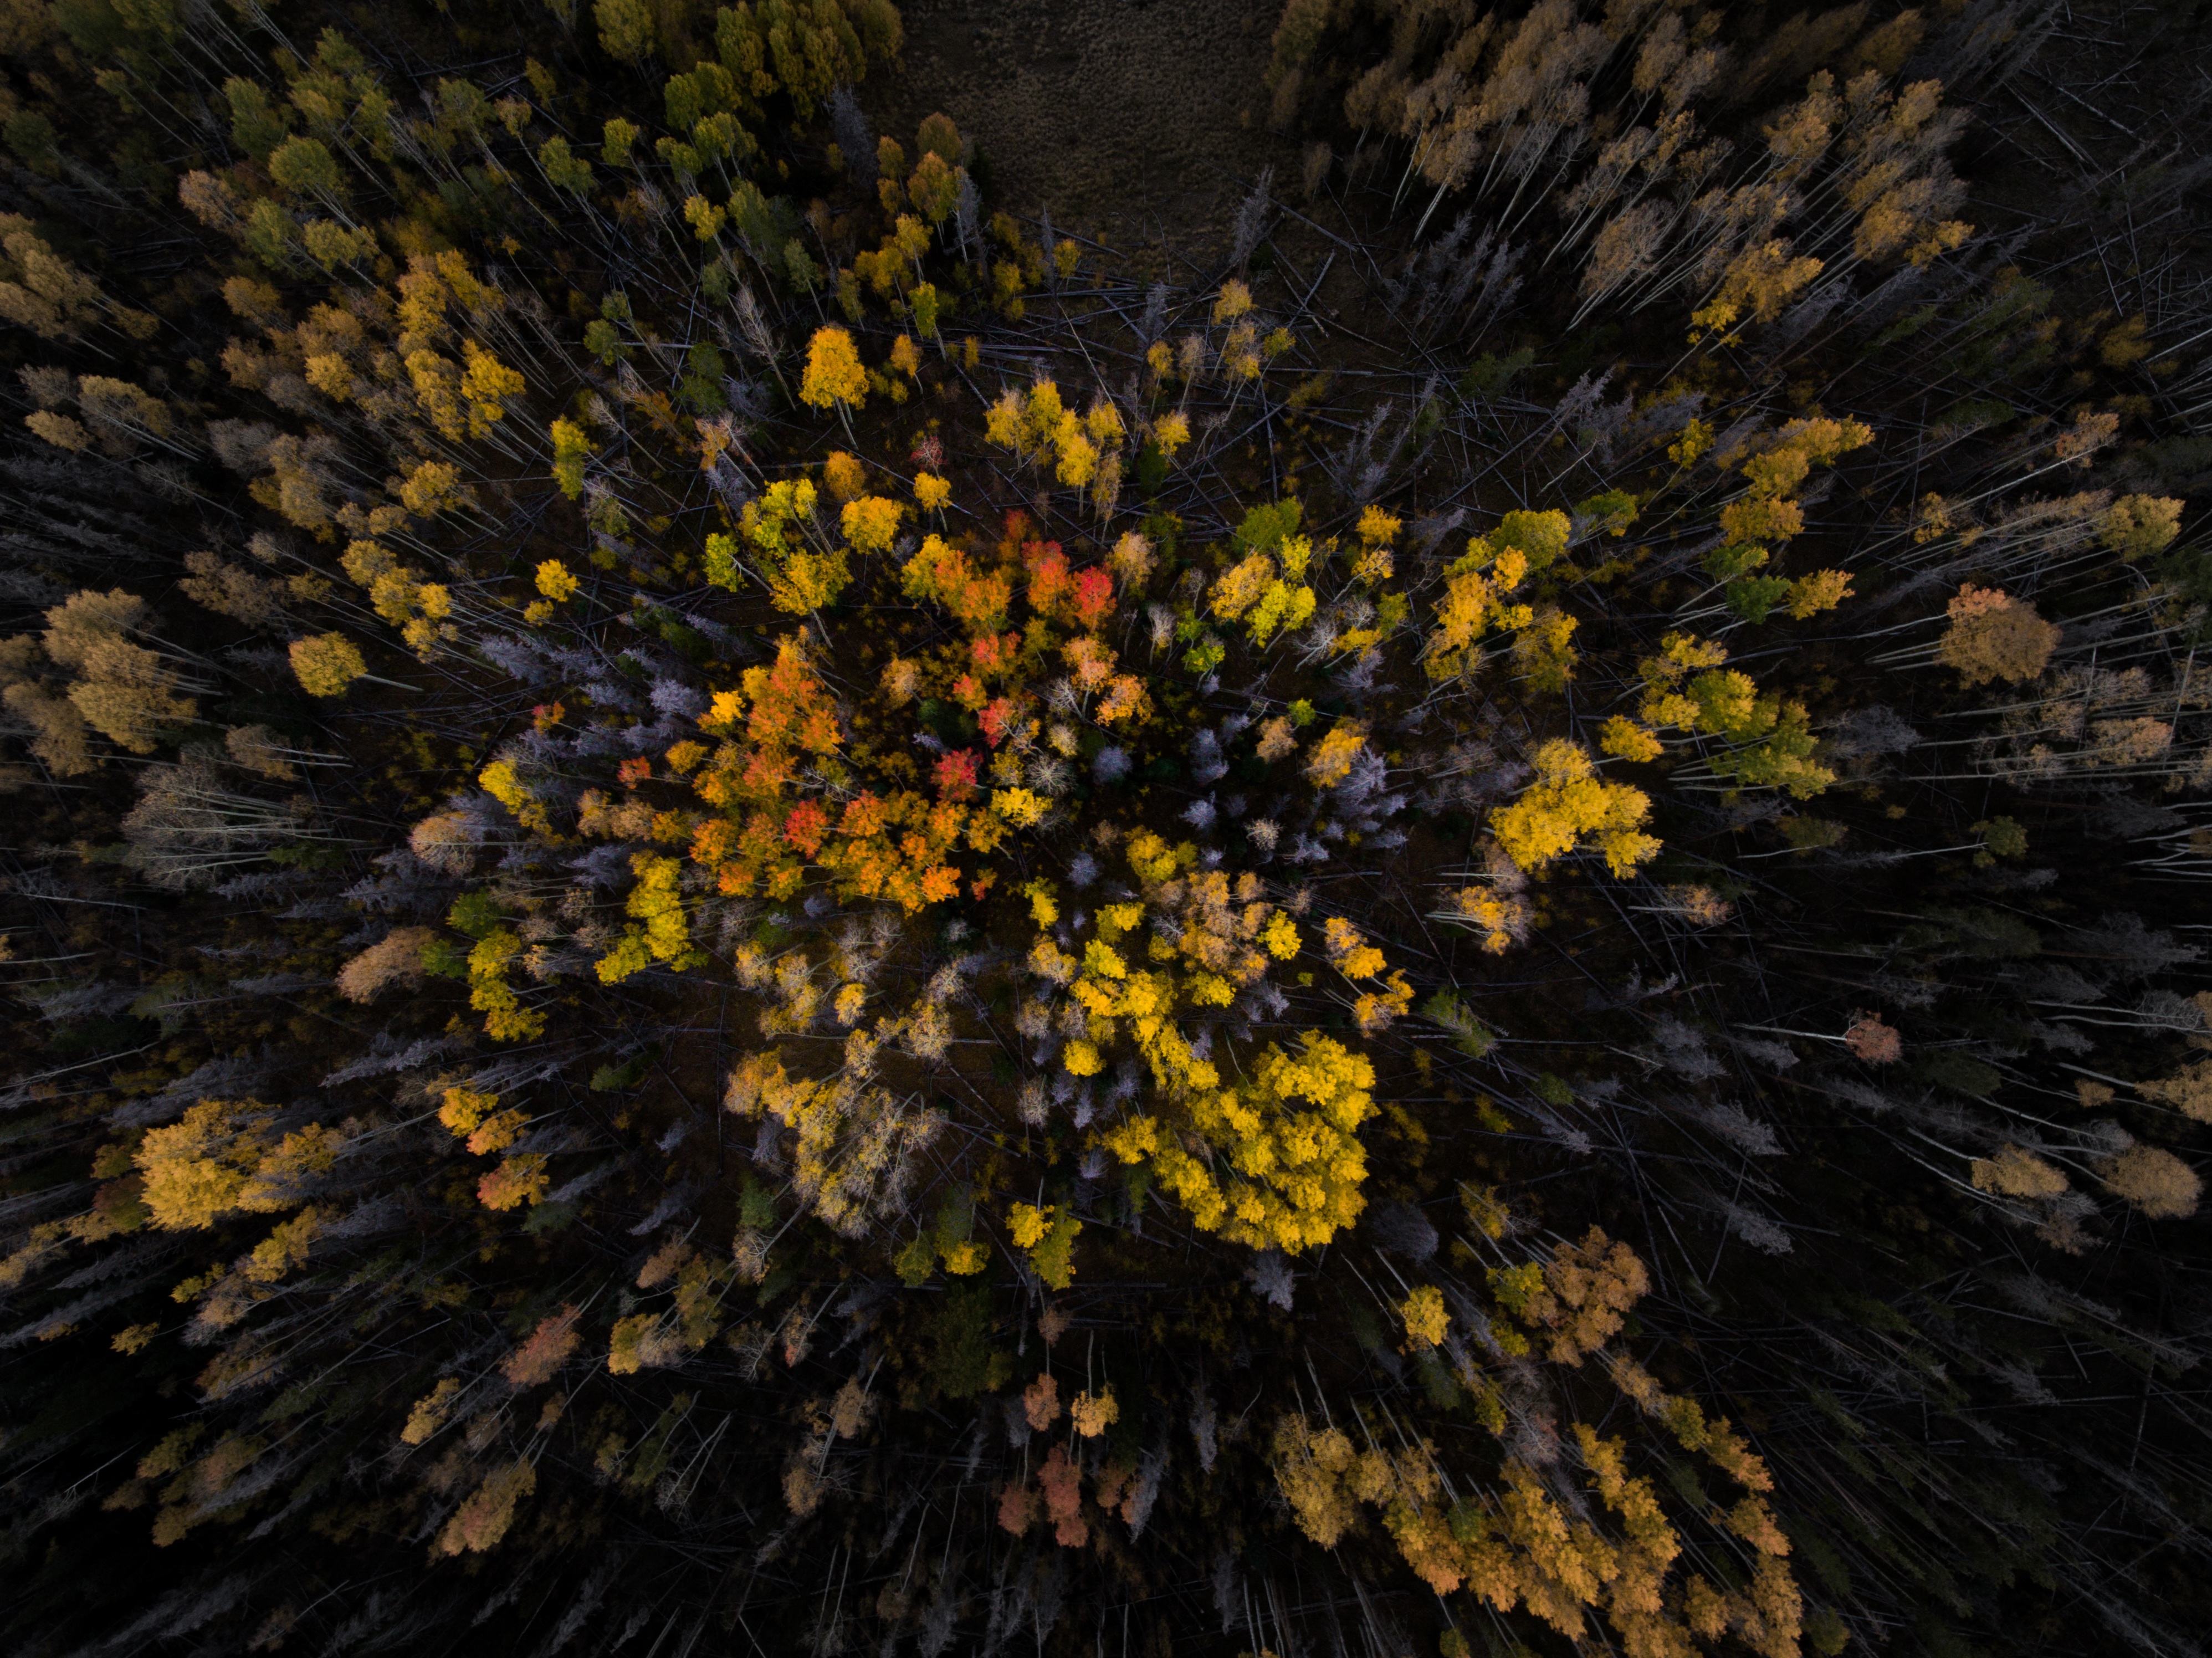
tree, nature, forest, plant, sunlight, leaf, flower, autumn, botany, yellow, flora, season, aerial view, pine tree, wildflower, drone view, macro photography, flowering plant, daisy family, land plant, chrysanths